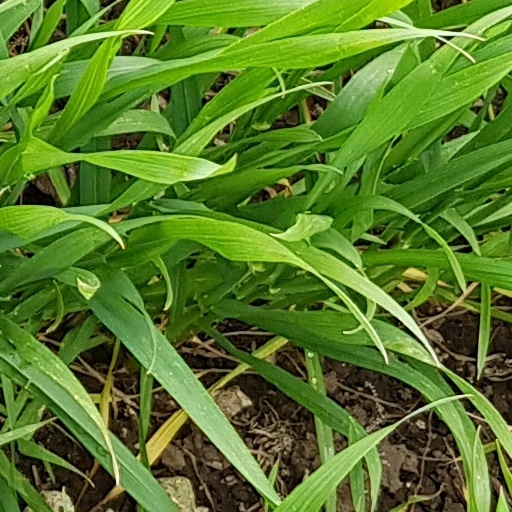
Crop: wheat